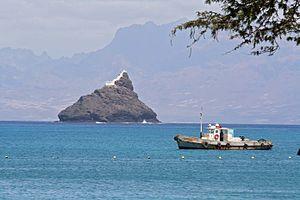
Le phare de Don Luis ou phare de Ilhéu dos Pássaros est un phare situé au sommet de l'île d'Ilhéu dos Pássaros, proche de l'île de São Vicente du groupe des îles de Barlavento, au Cap-Vert.
Ilhéu dos Pássaros est un îlot du Cap-Vert situé dans l'océan Atlantique au large de São Vicente.